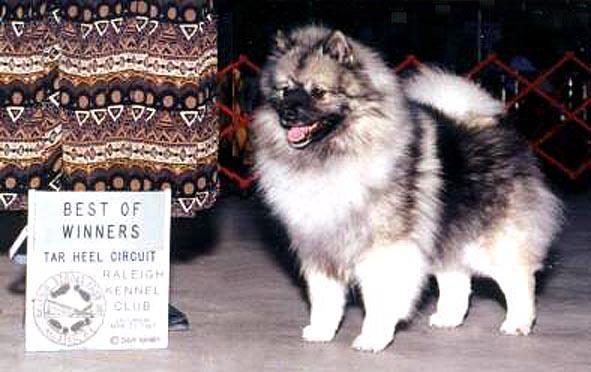
keeshond